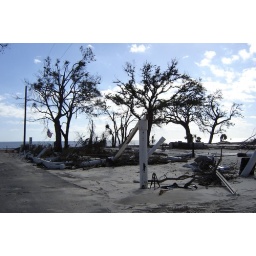
101 Beachview Drive. Looking southwest. The pole in the foreground was at the driveway. The house was located on the slab on the right.